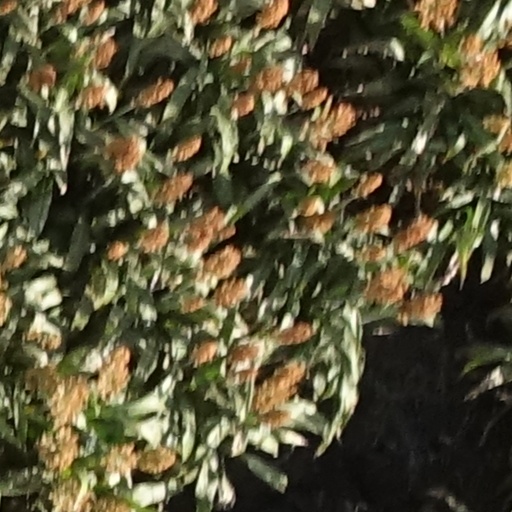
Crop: sorghum